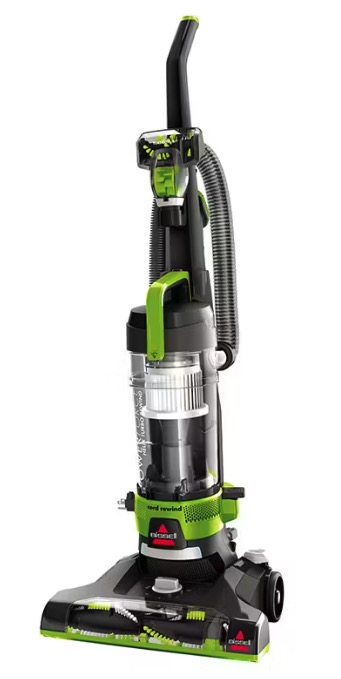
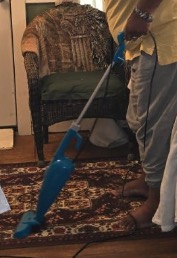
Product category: items_vacuum
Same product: no